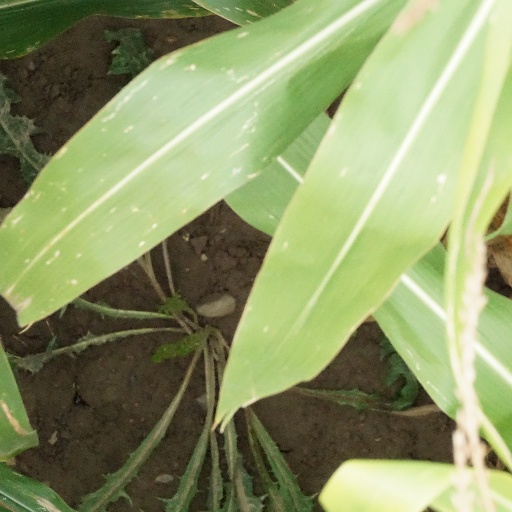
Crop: maize; corn